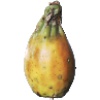
Label: Cactus fruit 1